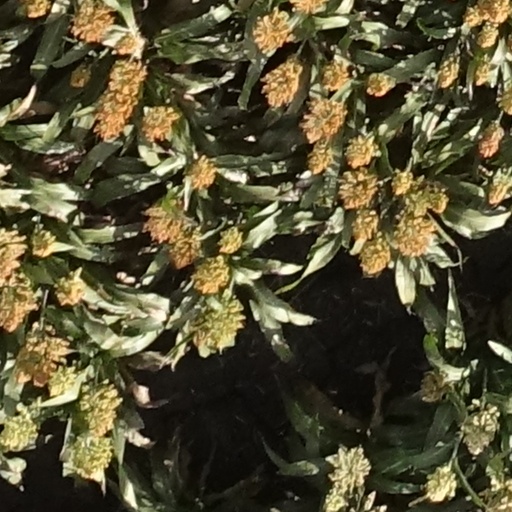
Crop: sorghum